Phyteuma

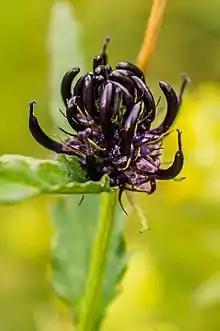
"Phyteuma vagneri" in Rodnei Mountains

Phyteuma is a genus of flowering plants in the family Campanulaceae, native to Europe and Morocco.